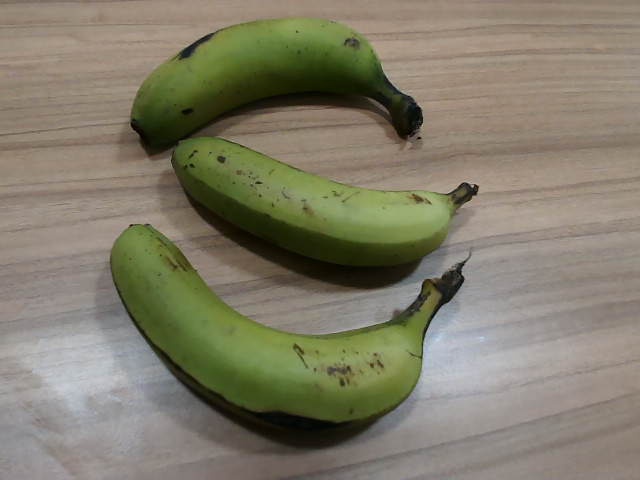
Label: Raw_Banana